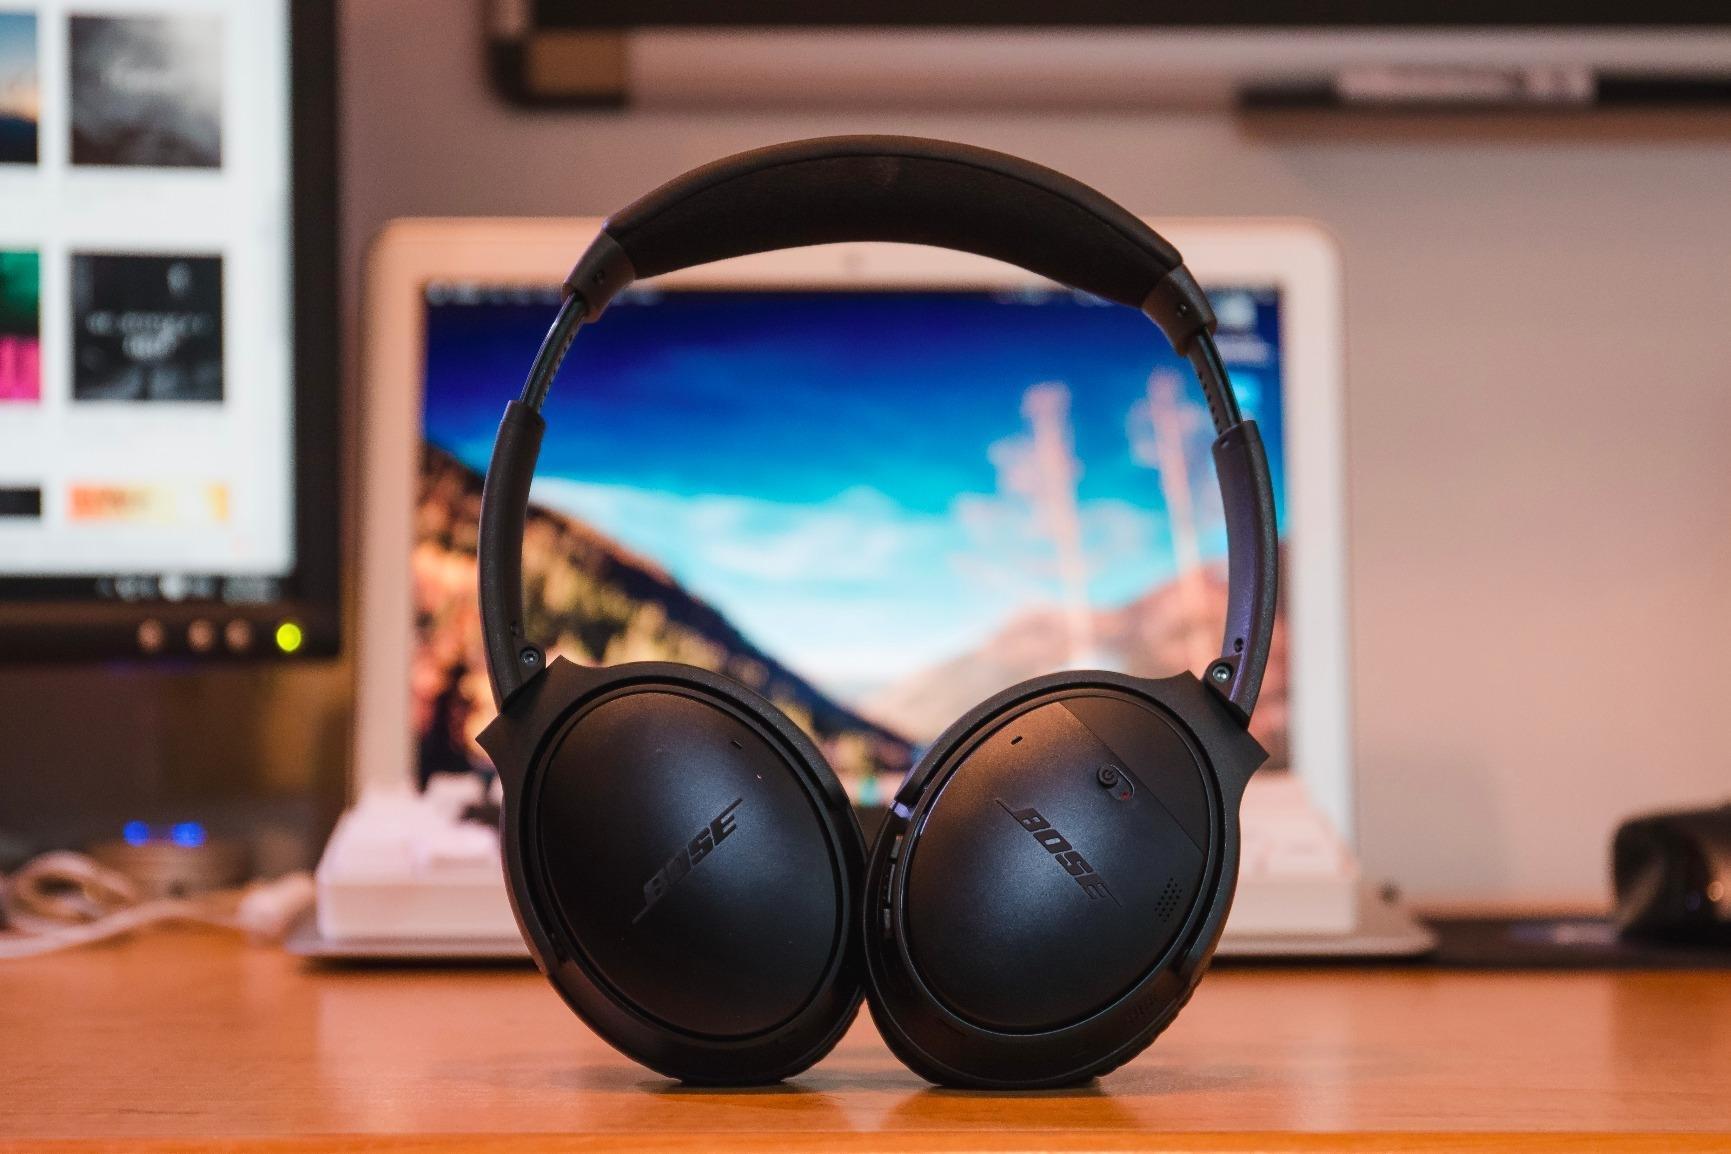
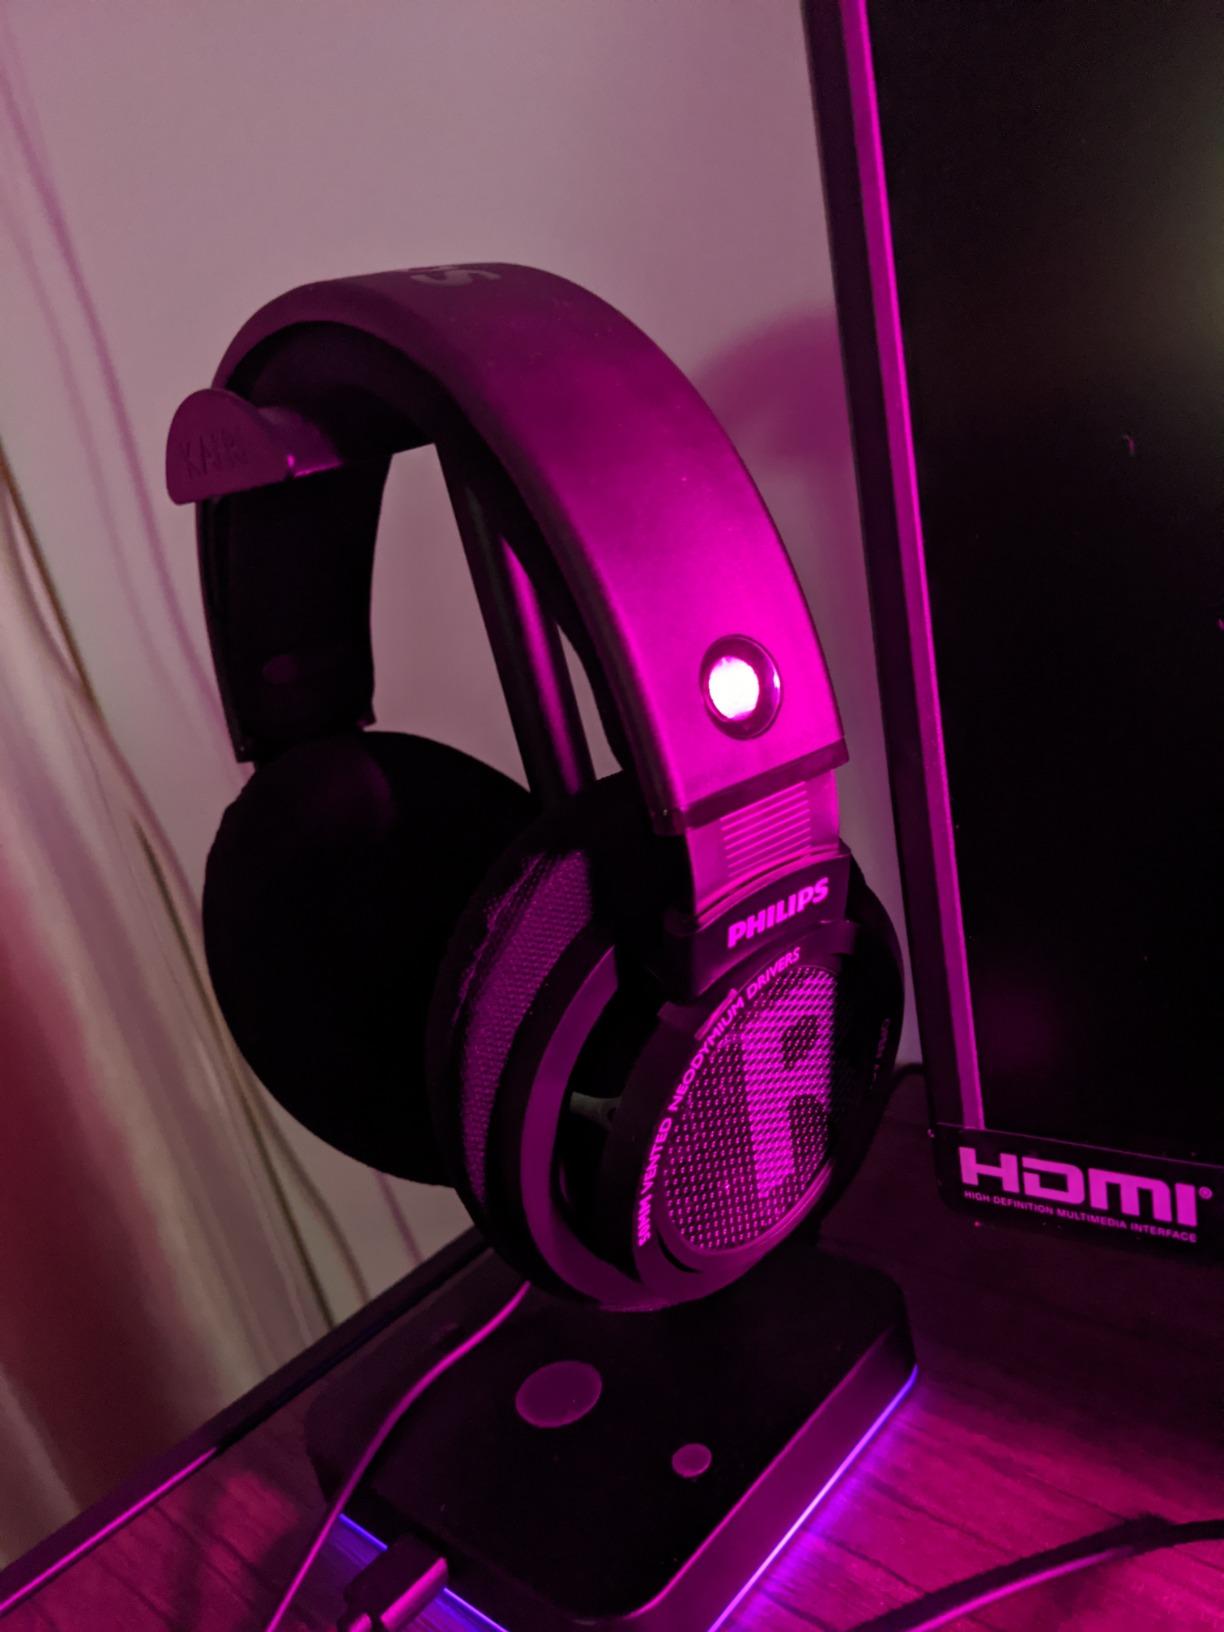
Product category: headphones
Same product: no